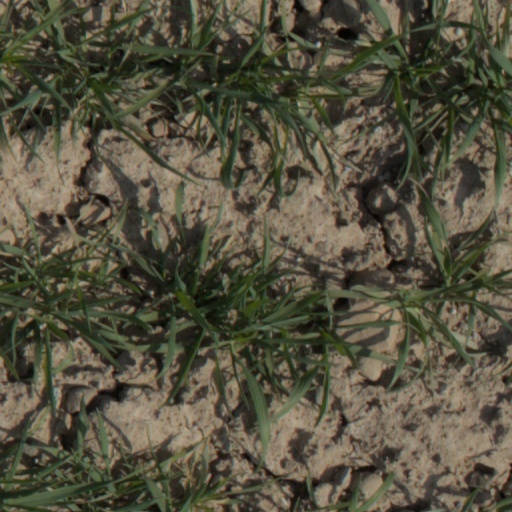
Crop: wheat